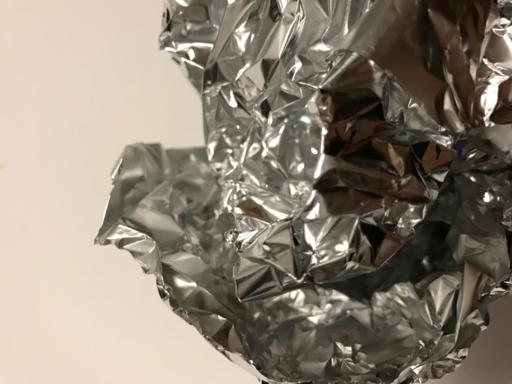
Waste category: metal